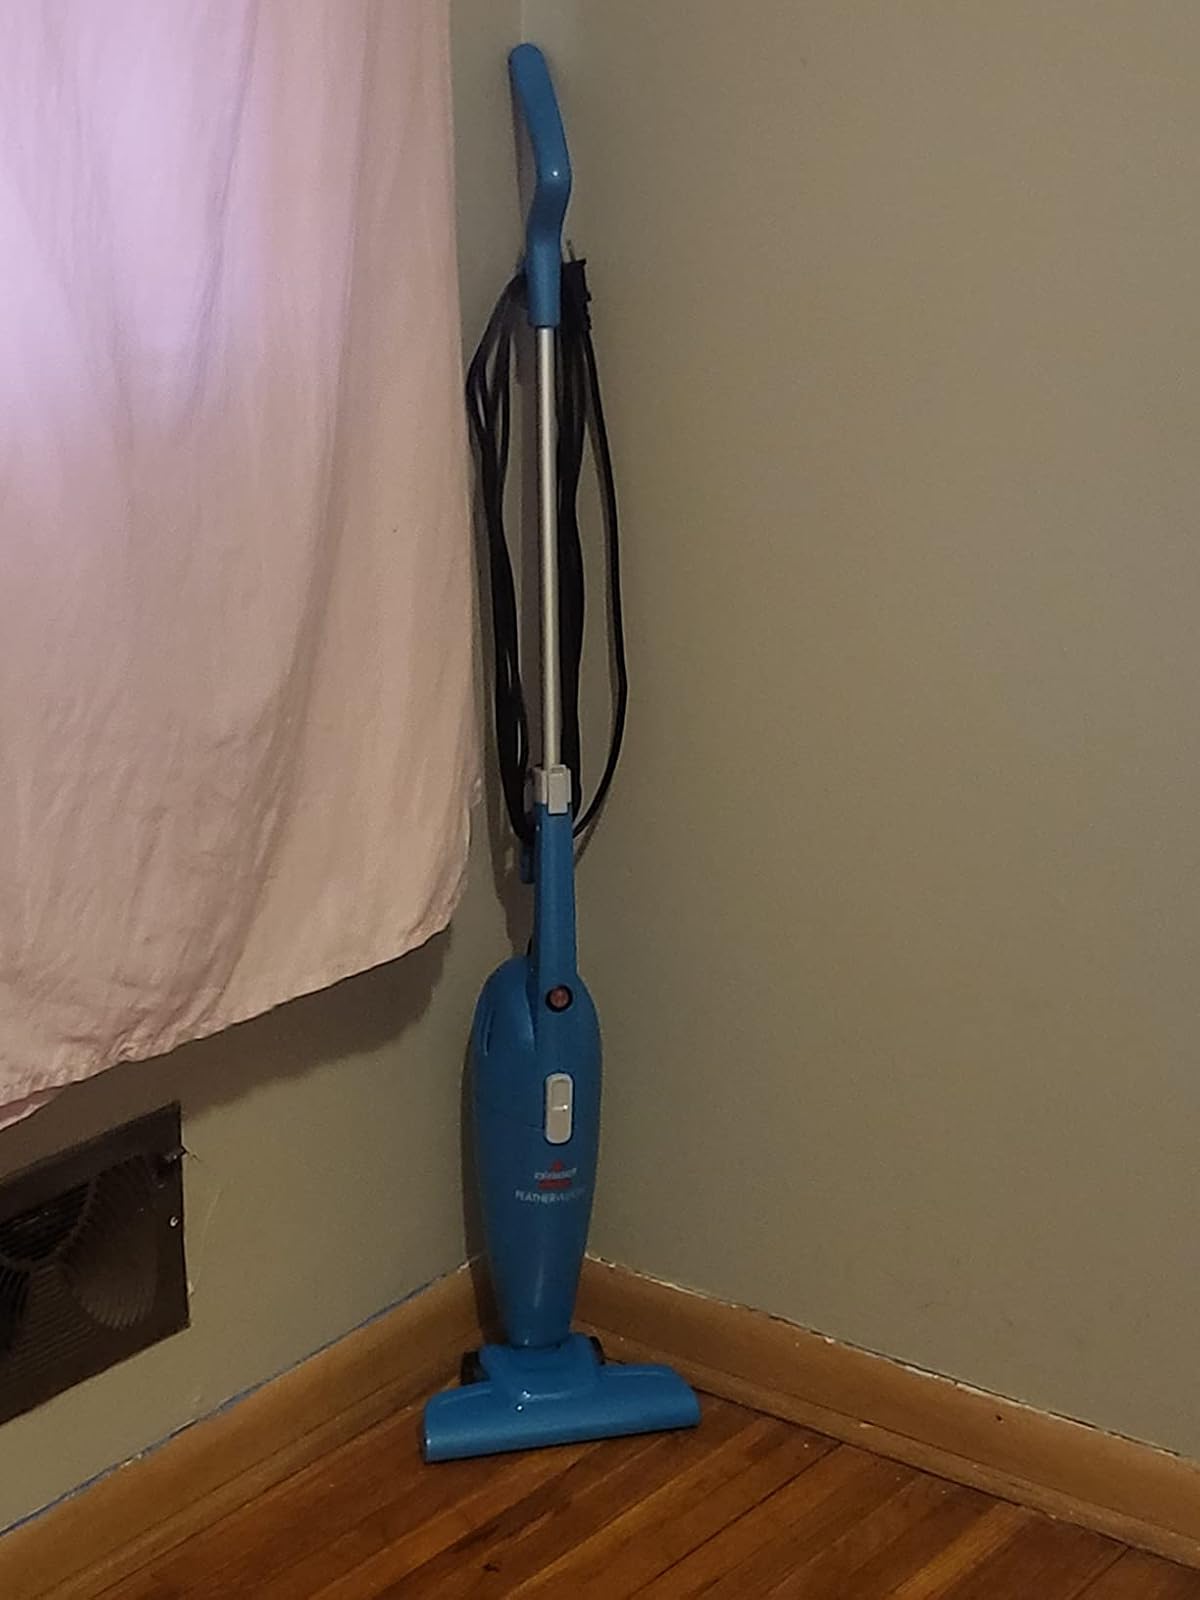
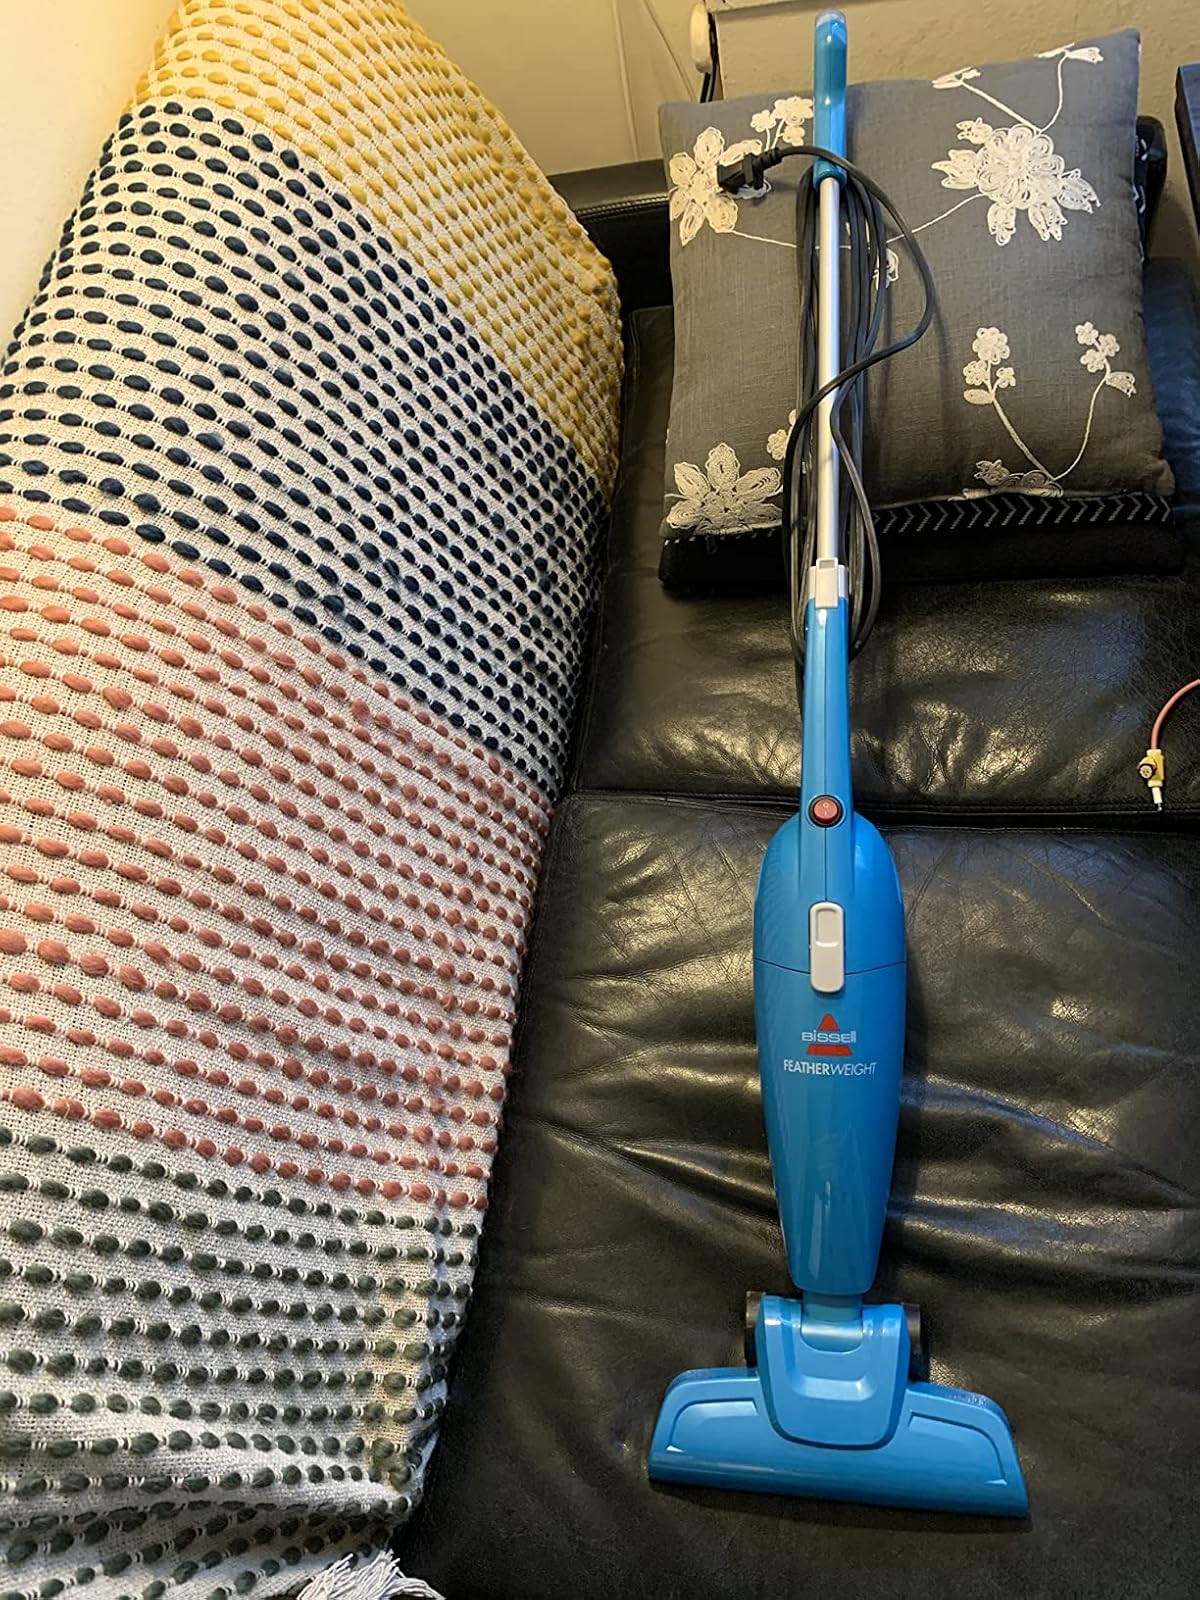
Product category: items_vacuum
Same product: yes